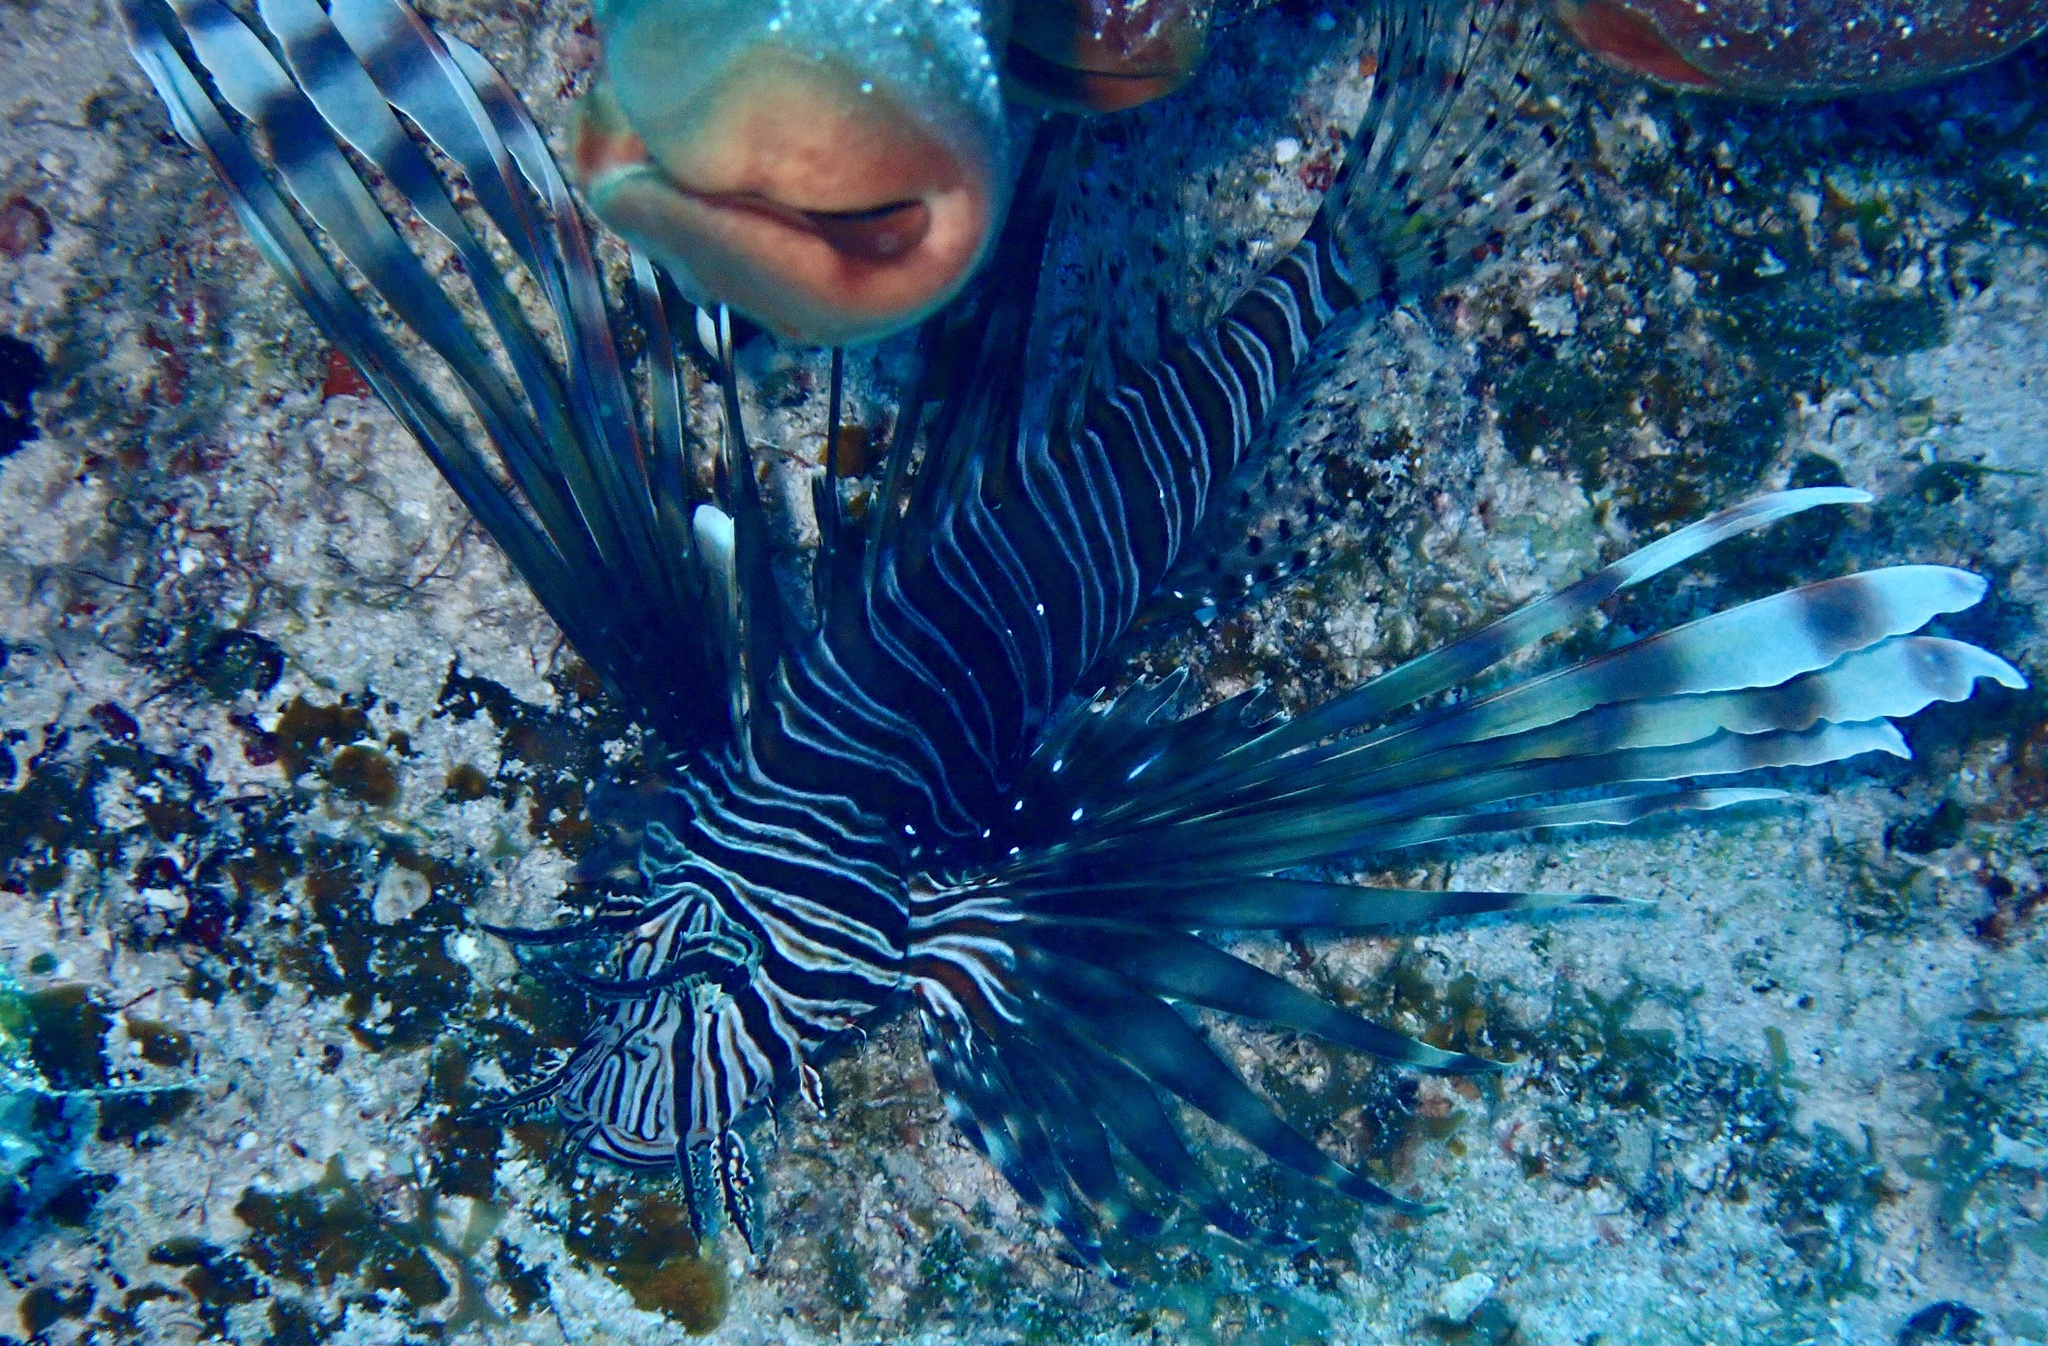
Pterois volitans (Red Lionfish)